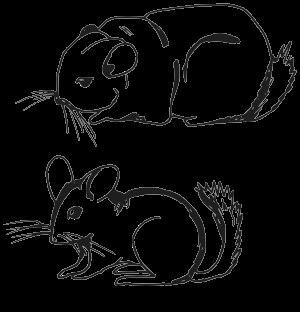
Les chinchillas sont des mammifères rongeurs du genre Chinchilla, famille des Chinchillidae. Ce genre comprend deux espèces sauvages et une forme domestiquée, issue très probablement du croisement en élevage des deux premières. Les chinchillas sont des animaux nocturnes, de la taille d’un lapin nain. Proches des Viscaches, ils sont originaires comme celles-ci de la cordillère des Andes, en Amérique du Sud. Les espèces sauvages sont des espèces en péril. Elles ont été chassées pour leur fourrure particulièrement recherchée au XIXᵉ siècle et ont été progressivement adaptées à la captivité pour donner le chinchilla domestique. Ce dernier est principalement élevé lui aussi pour sa fourrure, mais c'est aussi l'un des nouveaux animaux de compagnie.